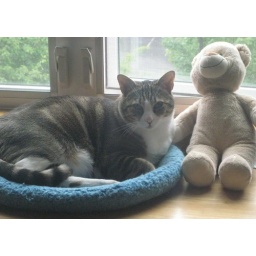
Tazz again, sleeping on his bed by the window.